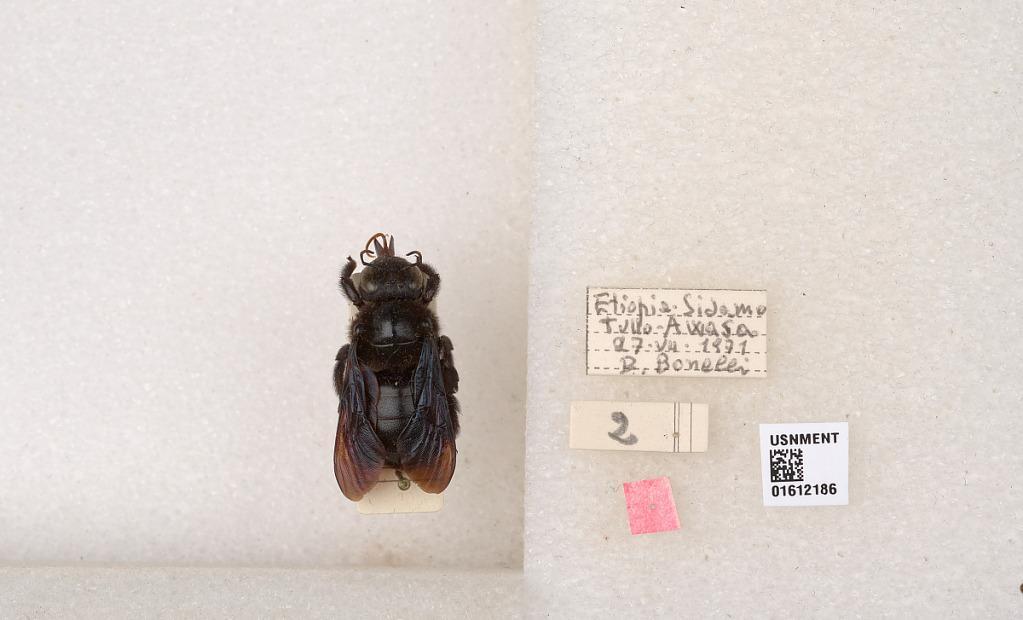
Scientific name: Xylocopa
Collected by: B. Bonelli
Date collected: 1971-7-27
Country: Ethiopia
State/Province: SNNPR
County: Sidama
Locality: Tullo, Awasa (Awasa Zuria)